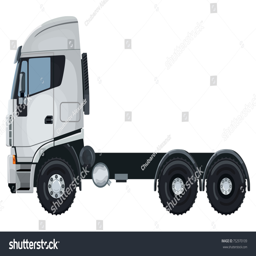
white truck without a trailer on a white background